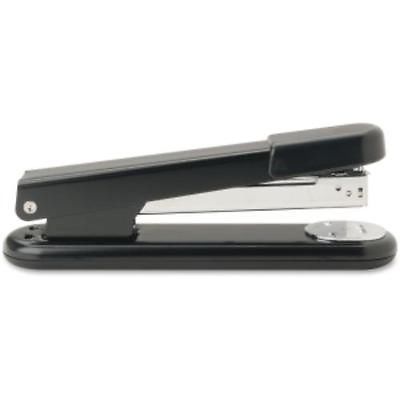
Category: stapler